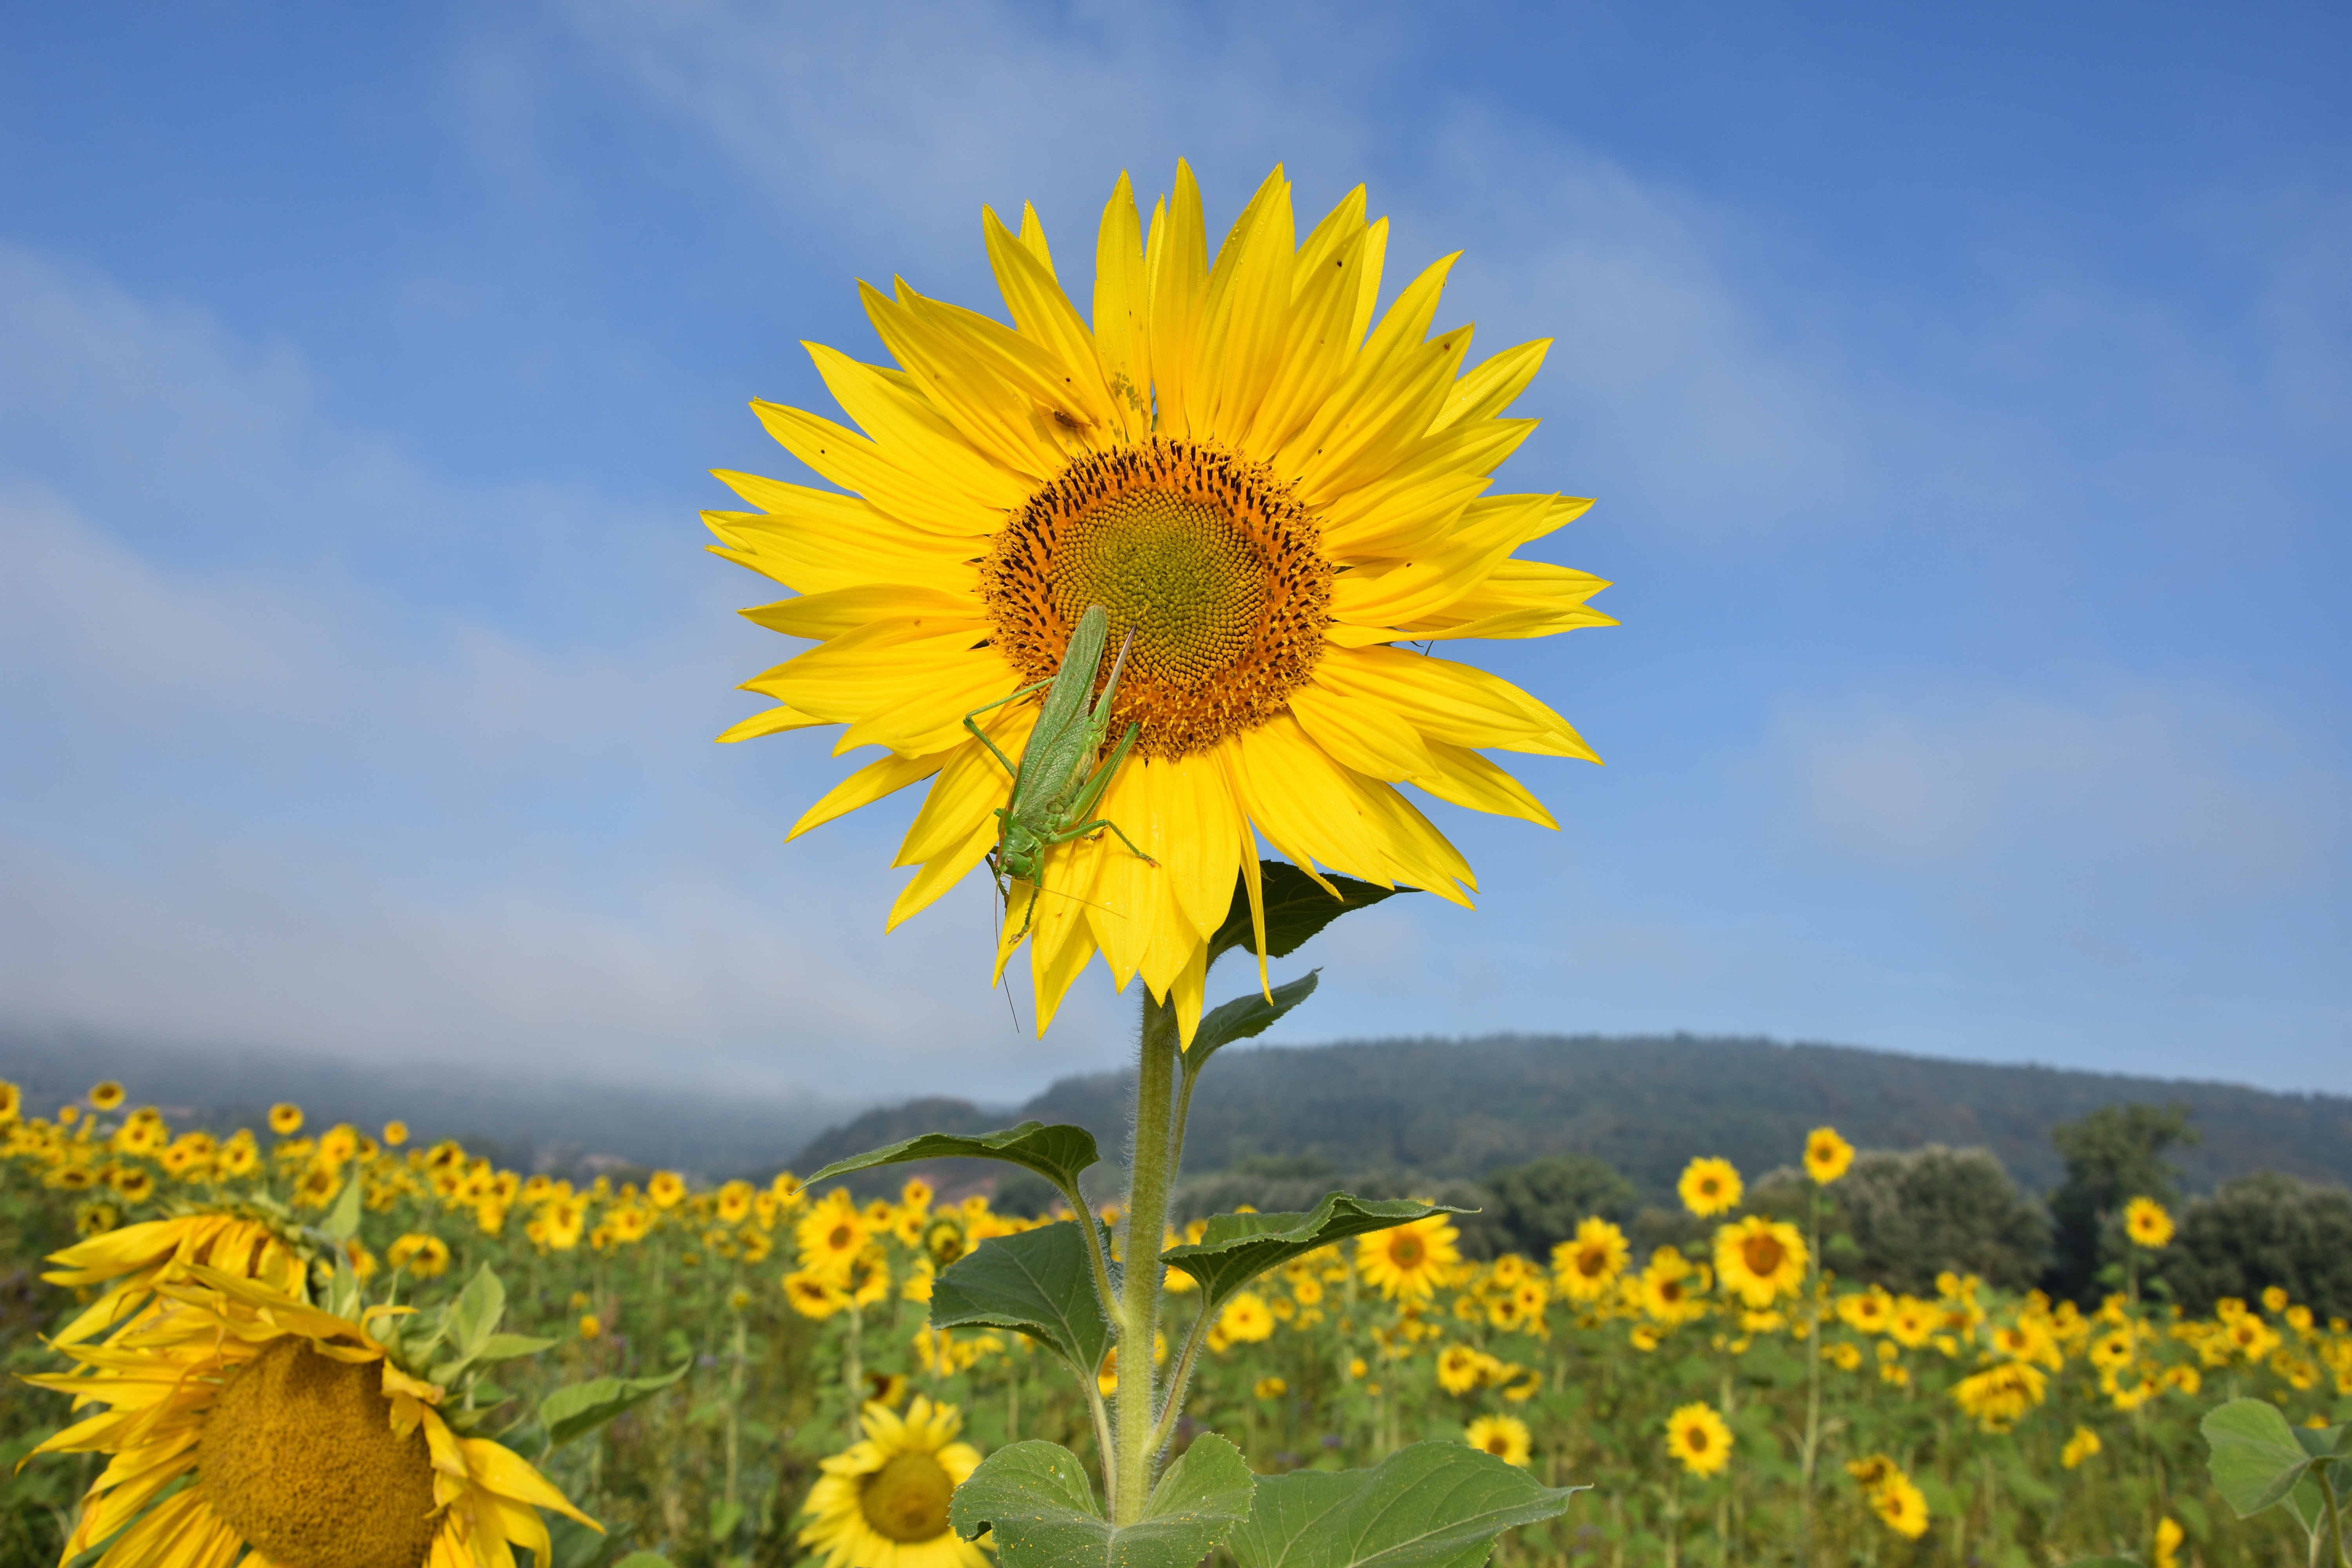
nature, plant, sky, field, meadow, prairie, flower, insect, yellow, flora, grille, sunflower, wildflower, sun flower, grasshopper, flowering plant, daisy family, delicate insect, asterales, sunflower seed, land plant